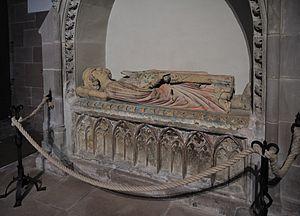
L'abbaye de Murbach est située en Alsace, au fond de la vallée vosgienne de Guebwiller après la commune de Buhl, où une bifurcation mène vers le vallon de Murbach.